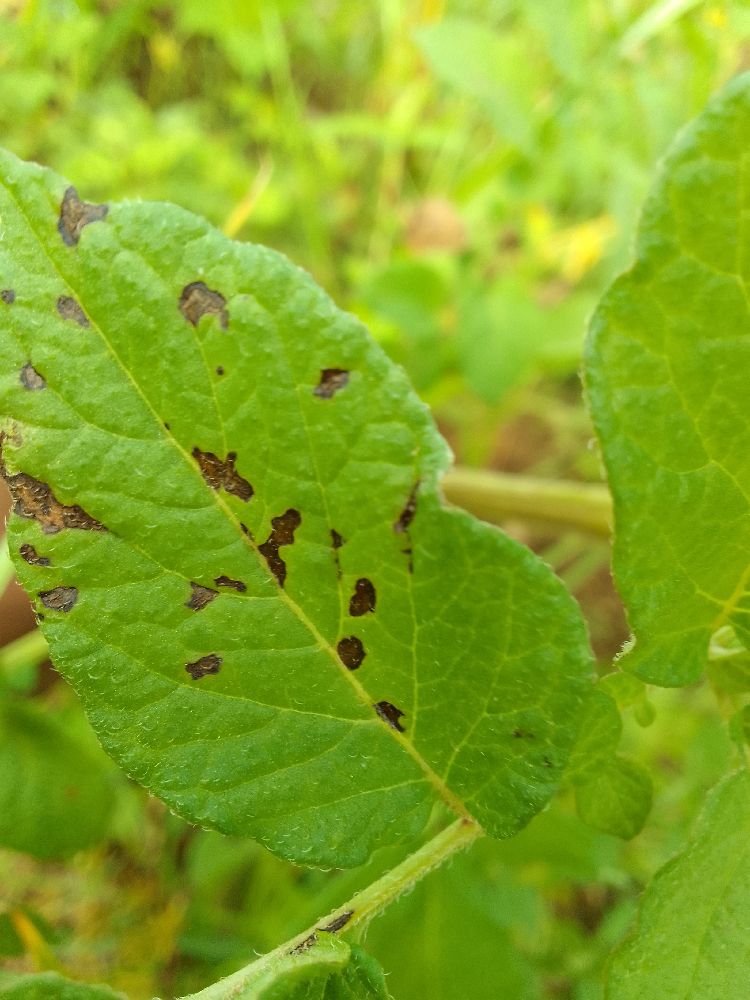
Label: Early blight